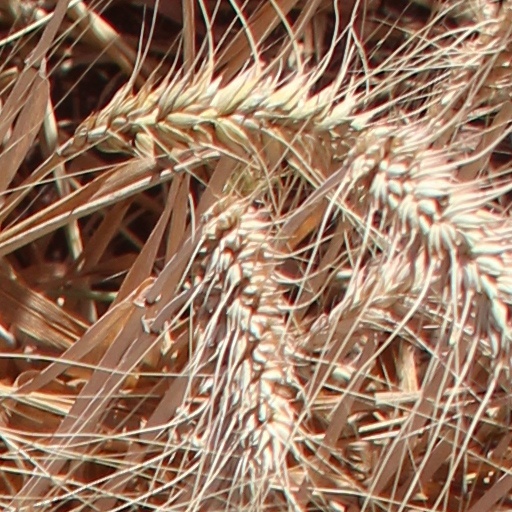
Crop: wheat